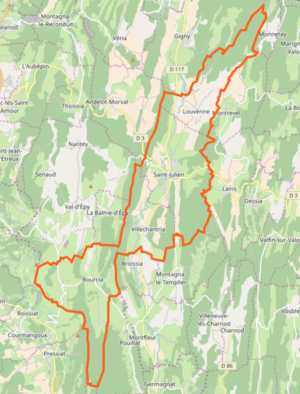
Limites communales de la commune nouvelle de Val Suran dans le Jura.